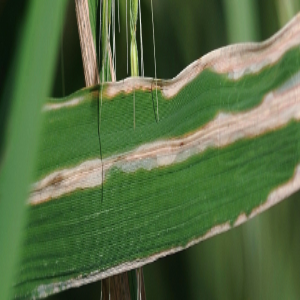
Disease: Bacterialblight